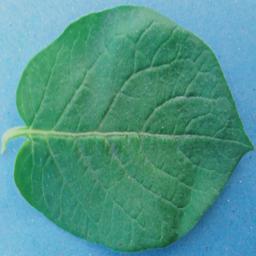
Etiqueta: Sana